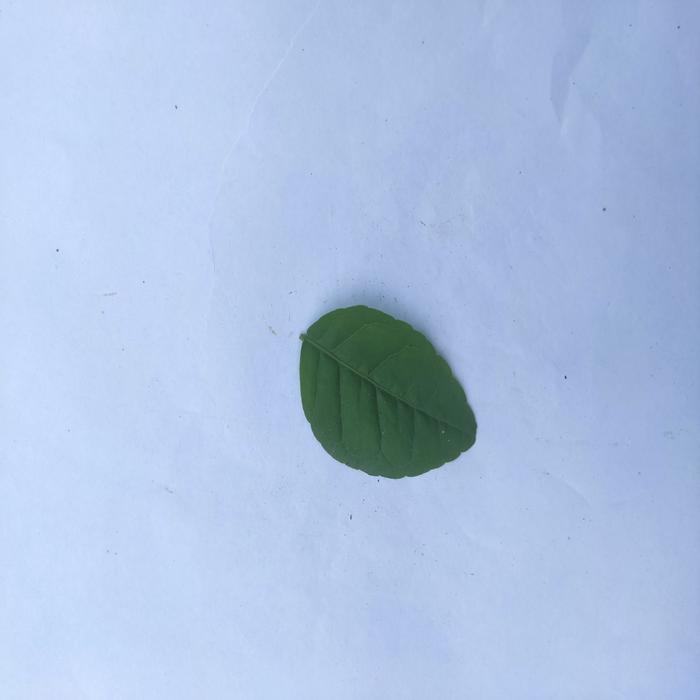
Crop: Aegle Marmelos
Leaf condition: Healthy_Leaf